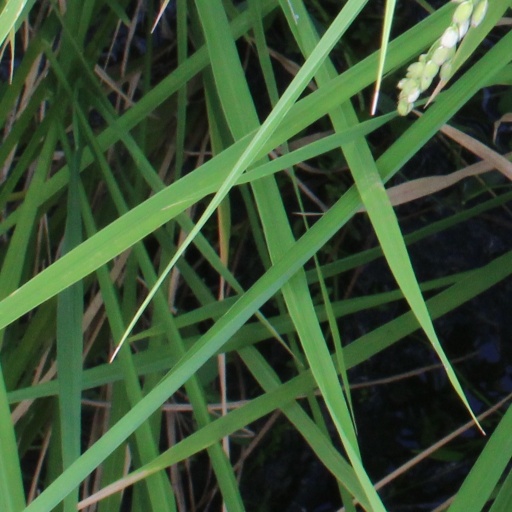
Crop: rice